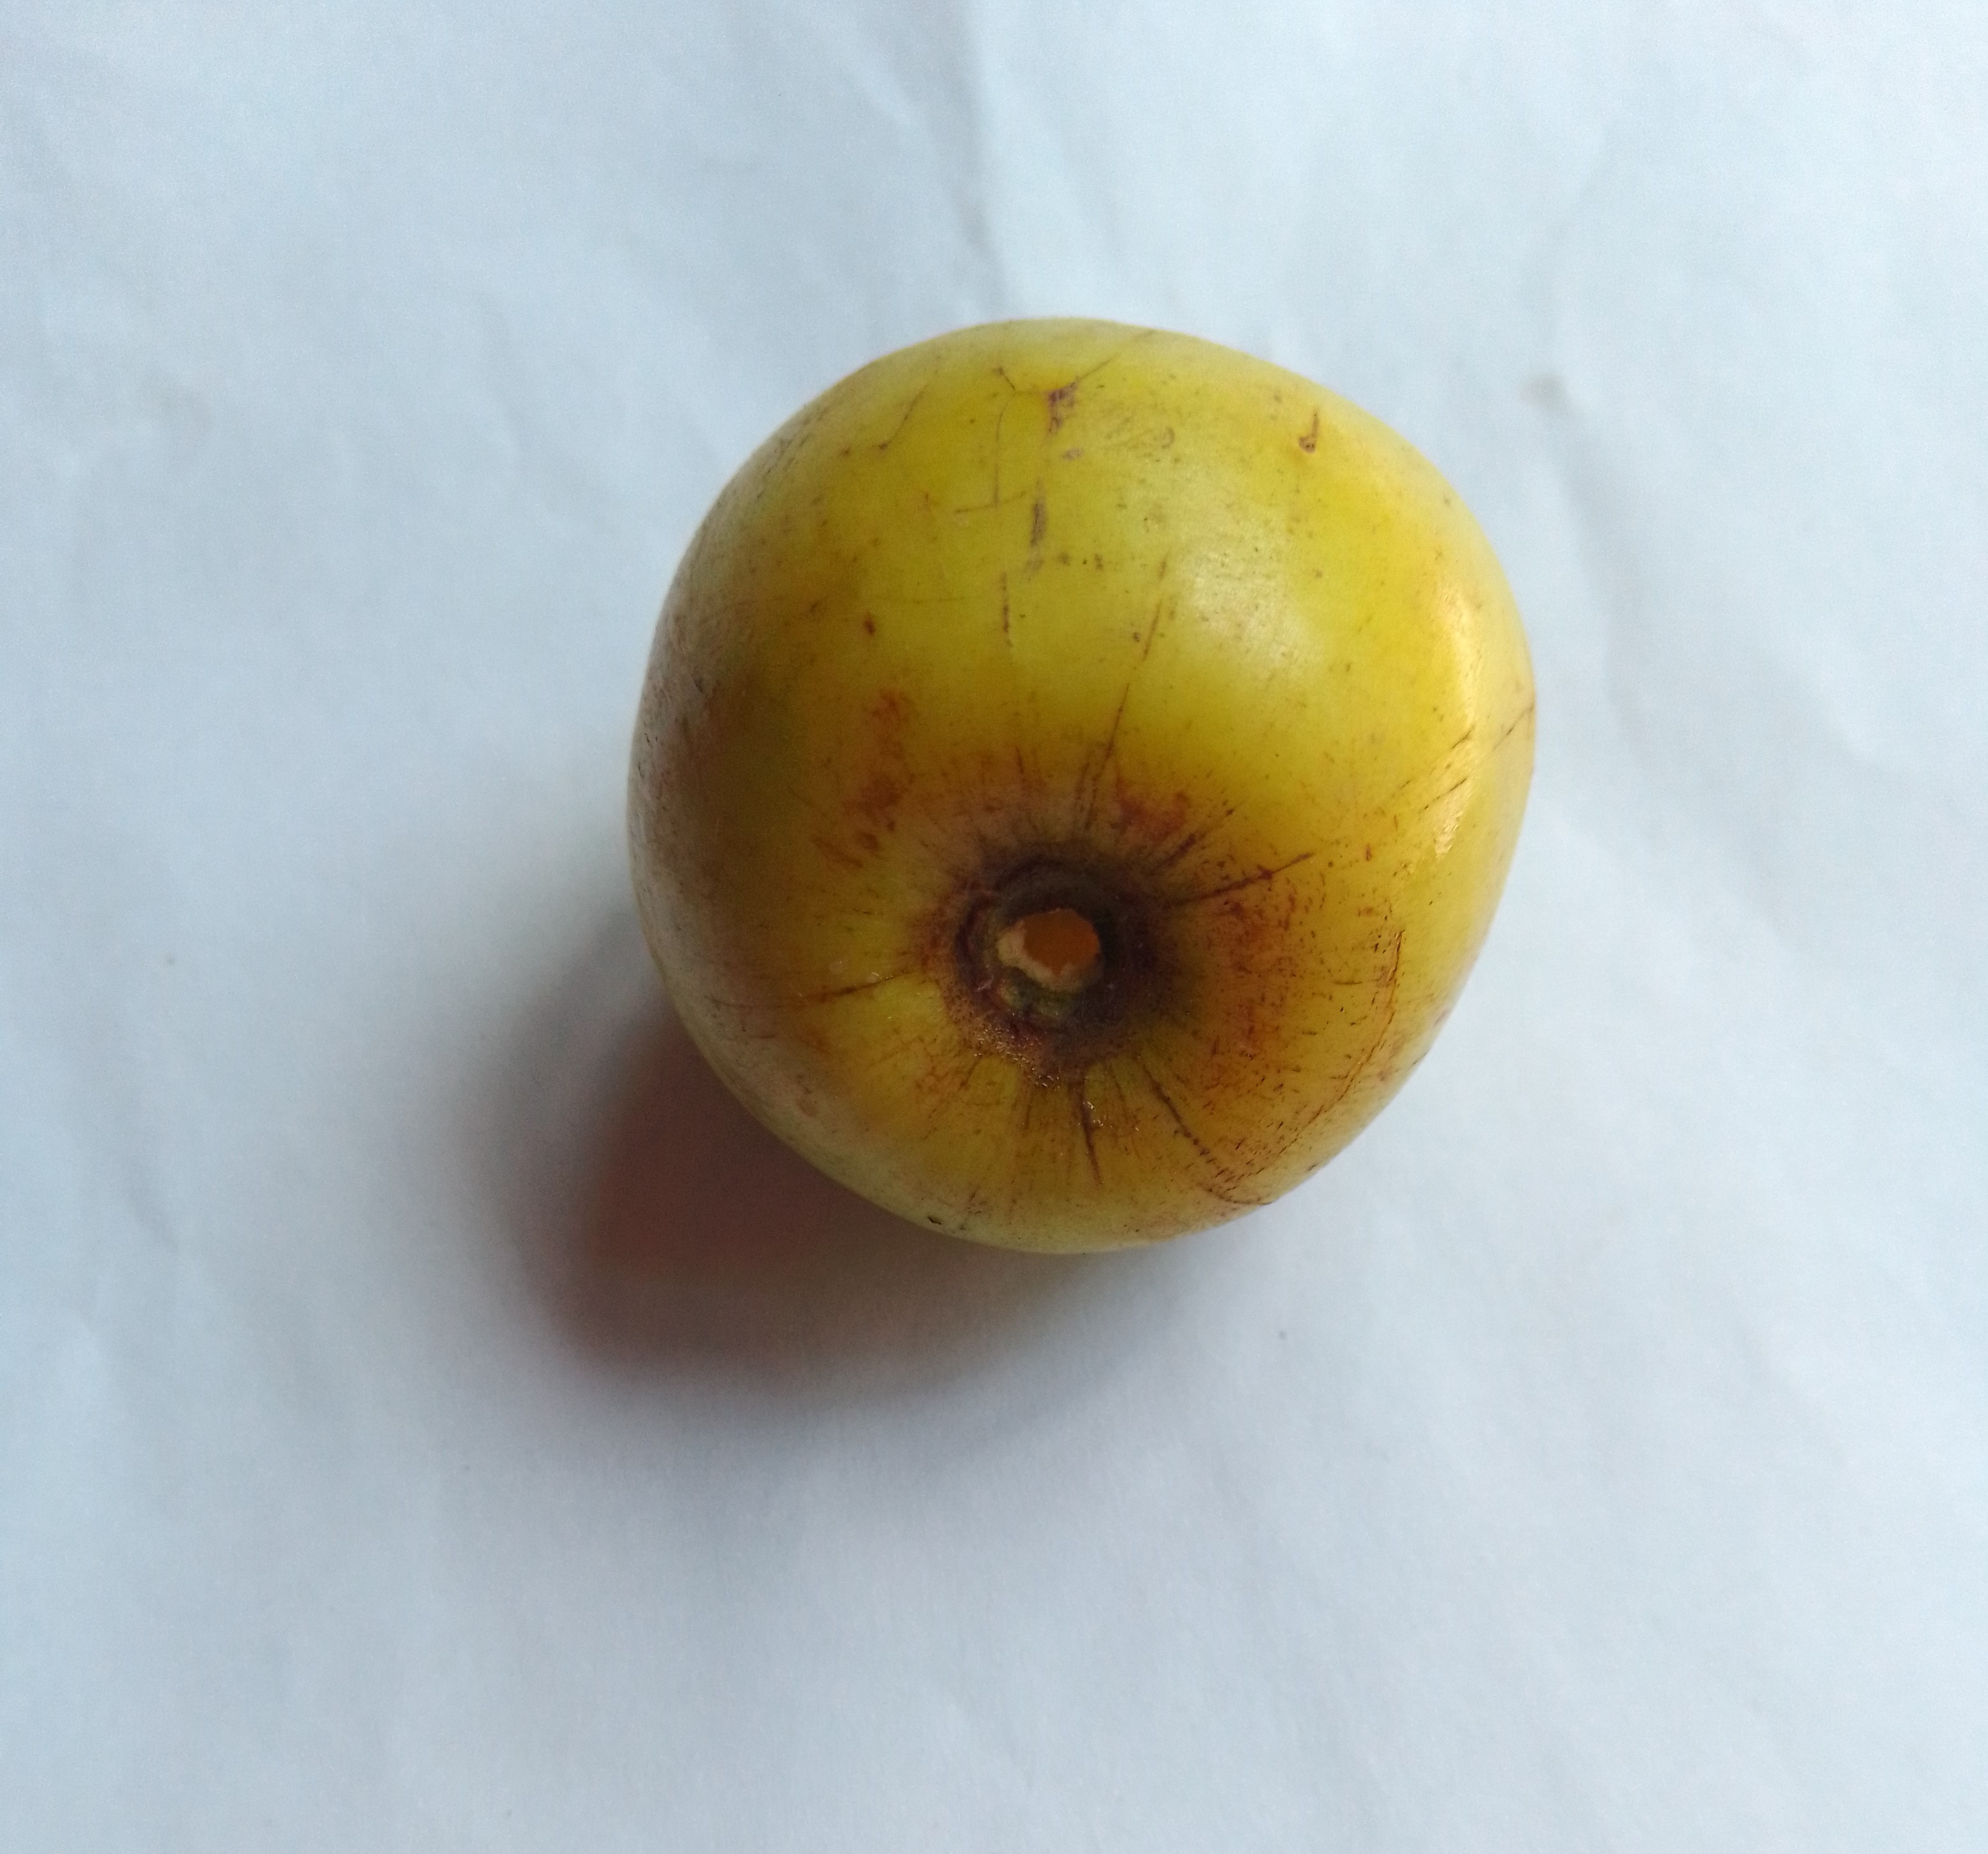
Fruit: jujube
Condition: fresh